Olivier Giroud

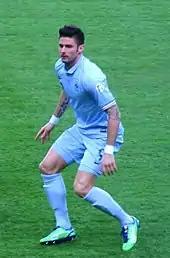
Giroud playing for France against Georgia in March 2013

On 16 October 2012, Giroud equalised for France in its 1–1 draw against Spain in a 2014 FIFA World Cup qualifier. Coming on as a substitute in the 88th minute, he scored a headed goal from a Franck Ribéry cross in the fourth minute of injury time. Due to his goal against Spain and good form with Arsenal, Giroud, along with Arsenal teammate Laurent Koscielny, received a call for France's tie against Italy on 14 November. In the match, Giroud had a few chances, but then was substituted with five other players in the second half as France came back from behind to win the match 2–1. Giroud scored twice and was named man of the match in a 6–0 win over Australia on 11 October 2013 in an international friendly.